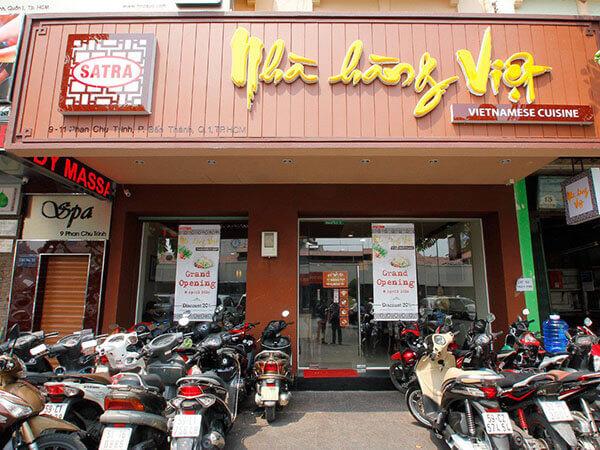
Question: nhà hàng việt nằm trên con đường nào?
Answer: đường phan chu trinh